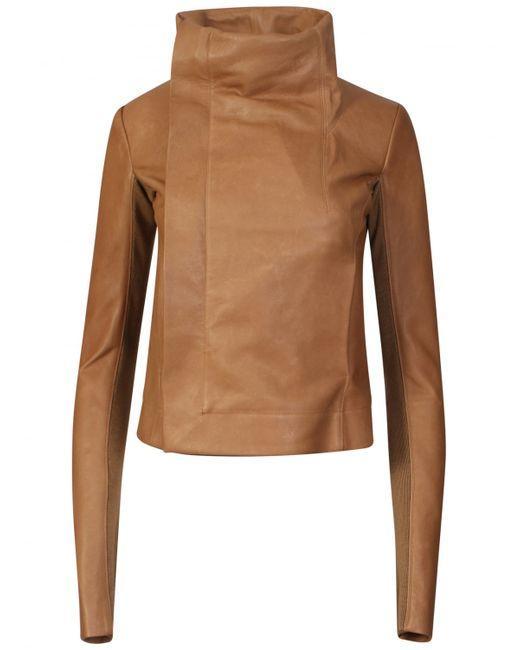
Braun Langarm rollkragen kurz, ohne Knopf